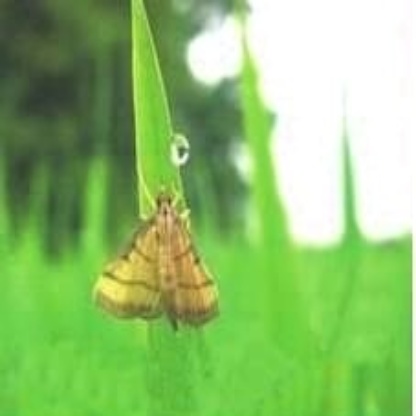
Nhãn: Sâu cuốn lá nhỏ ( Rice leaf folder)